Russ Bauers

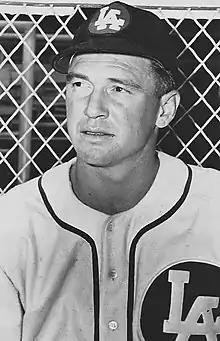

Russell Lee Bauers (May 10, 1914 – January 21, 1995) was a right-handed pitcher/left-handed batter in Major League Baseball for the Pittsburgh Pirates, Chicago Cubs, and St. Louis Browns during eight different seasons between 1936 and 1950. Signed as a 20-year-old free agent by the Philadelphia Phillies in early 1935, Bauers was released after one year and then signed with the Pirates, the organization for whom he would make his major-league debut.